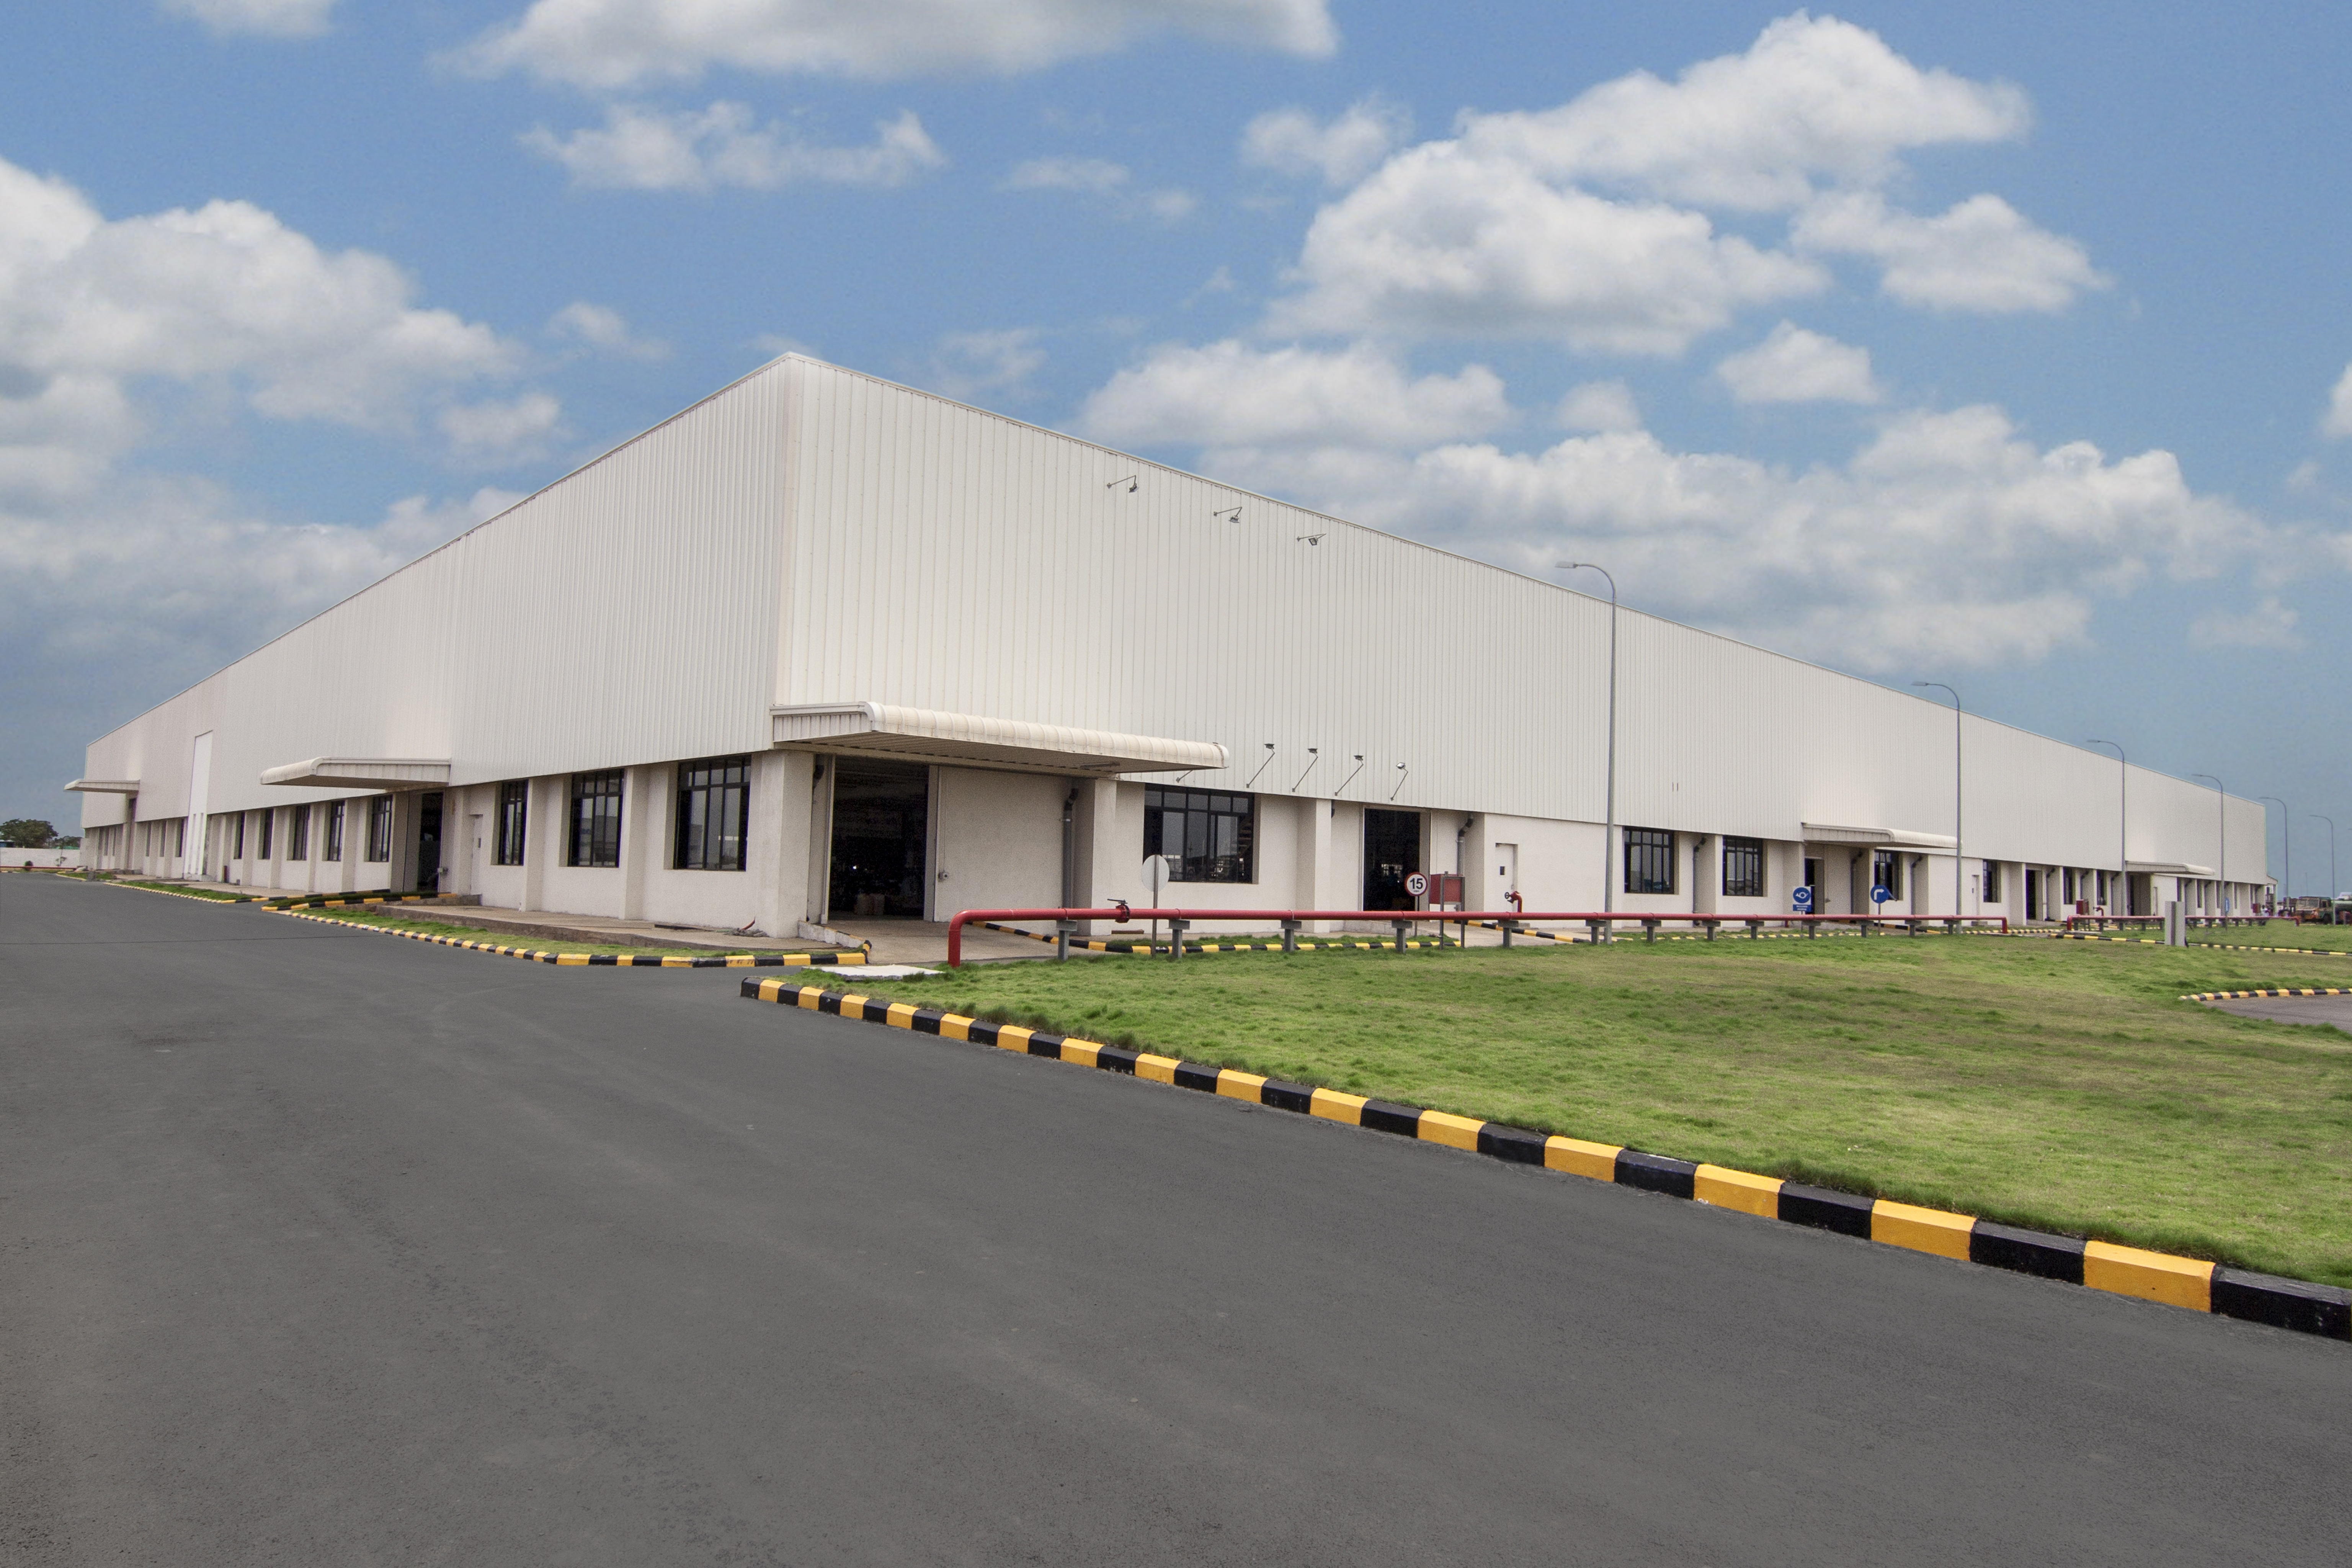
architecture, structure, building, construction, facade, industrial, property, factory, exterior, industry, business, warehouse, manufacturing, project, engineering, build, hangar, production, manufacture, enterprise, engineer, real estate, metalwork, contractor, residential area